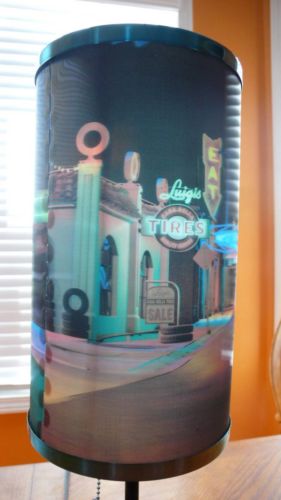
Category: lamp